Genoveva Añonman

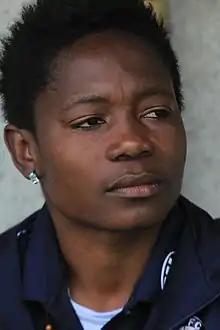
Añonman in May 2012

Genoveva Añonman Nze Ataha (born 19 April 1989) is an Equatorial Guinean football manager and former professional player who played as a forward. She coaches 15 de Agosto in the Equatoguinean Primera División femenina. She is the historical captain and top scorer of the Equatorial Guinea women's national team, for which she played for 16 years.